Catherine Murphy (politician)

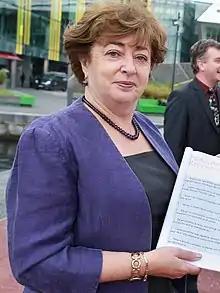
Murphy in 2012

Catherine Murphy (born 1 September 1953) is an Irish former Social Democrats politician who served as a Teachta Dála (TD) for the Kildare North constituency from 2011 to 2024, and previously from 2005 to 2007. She served as founding joint leader of the Social Democrats from 2015 to 2023.